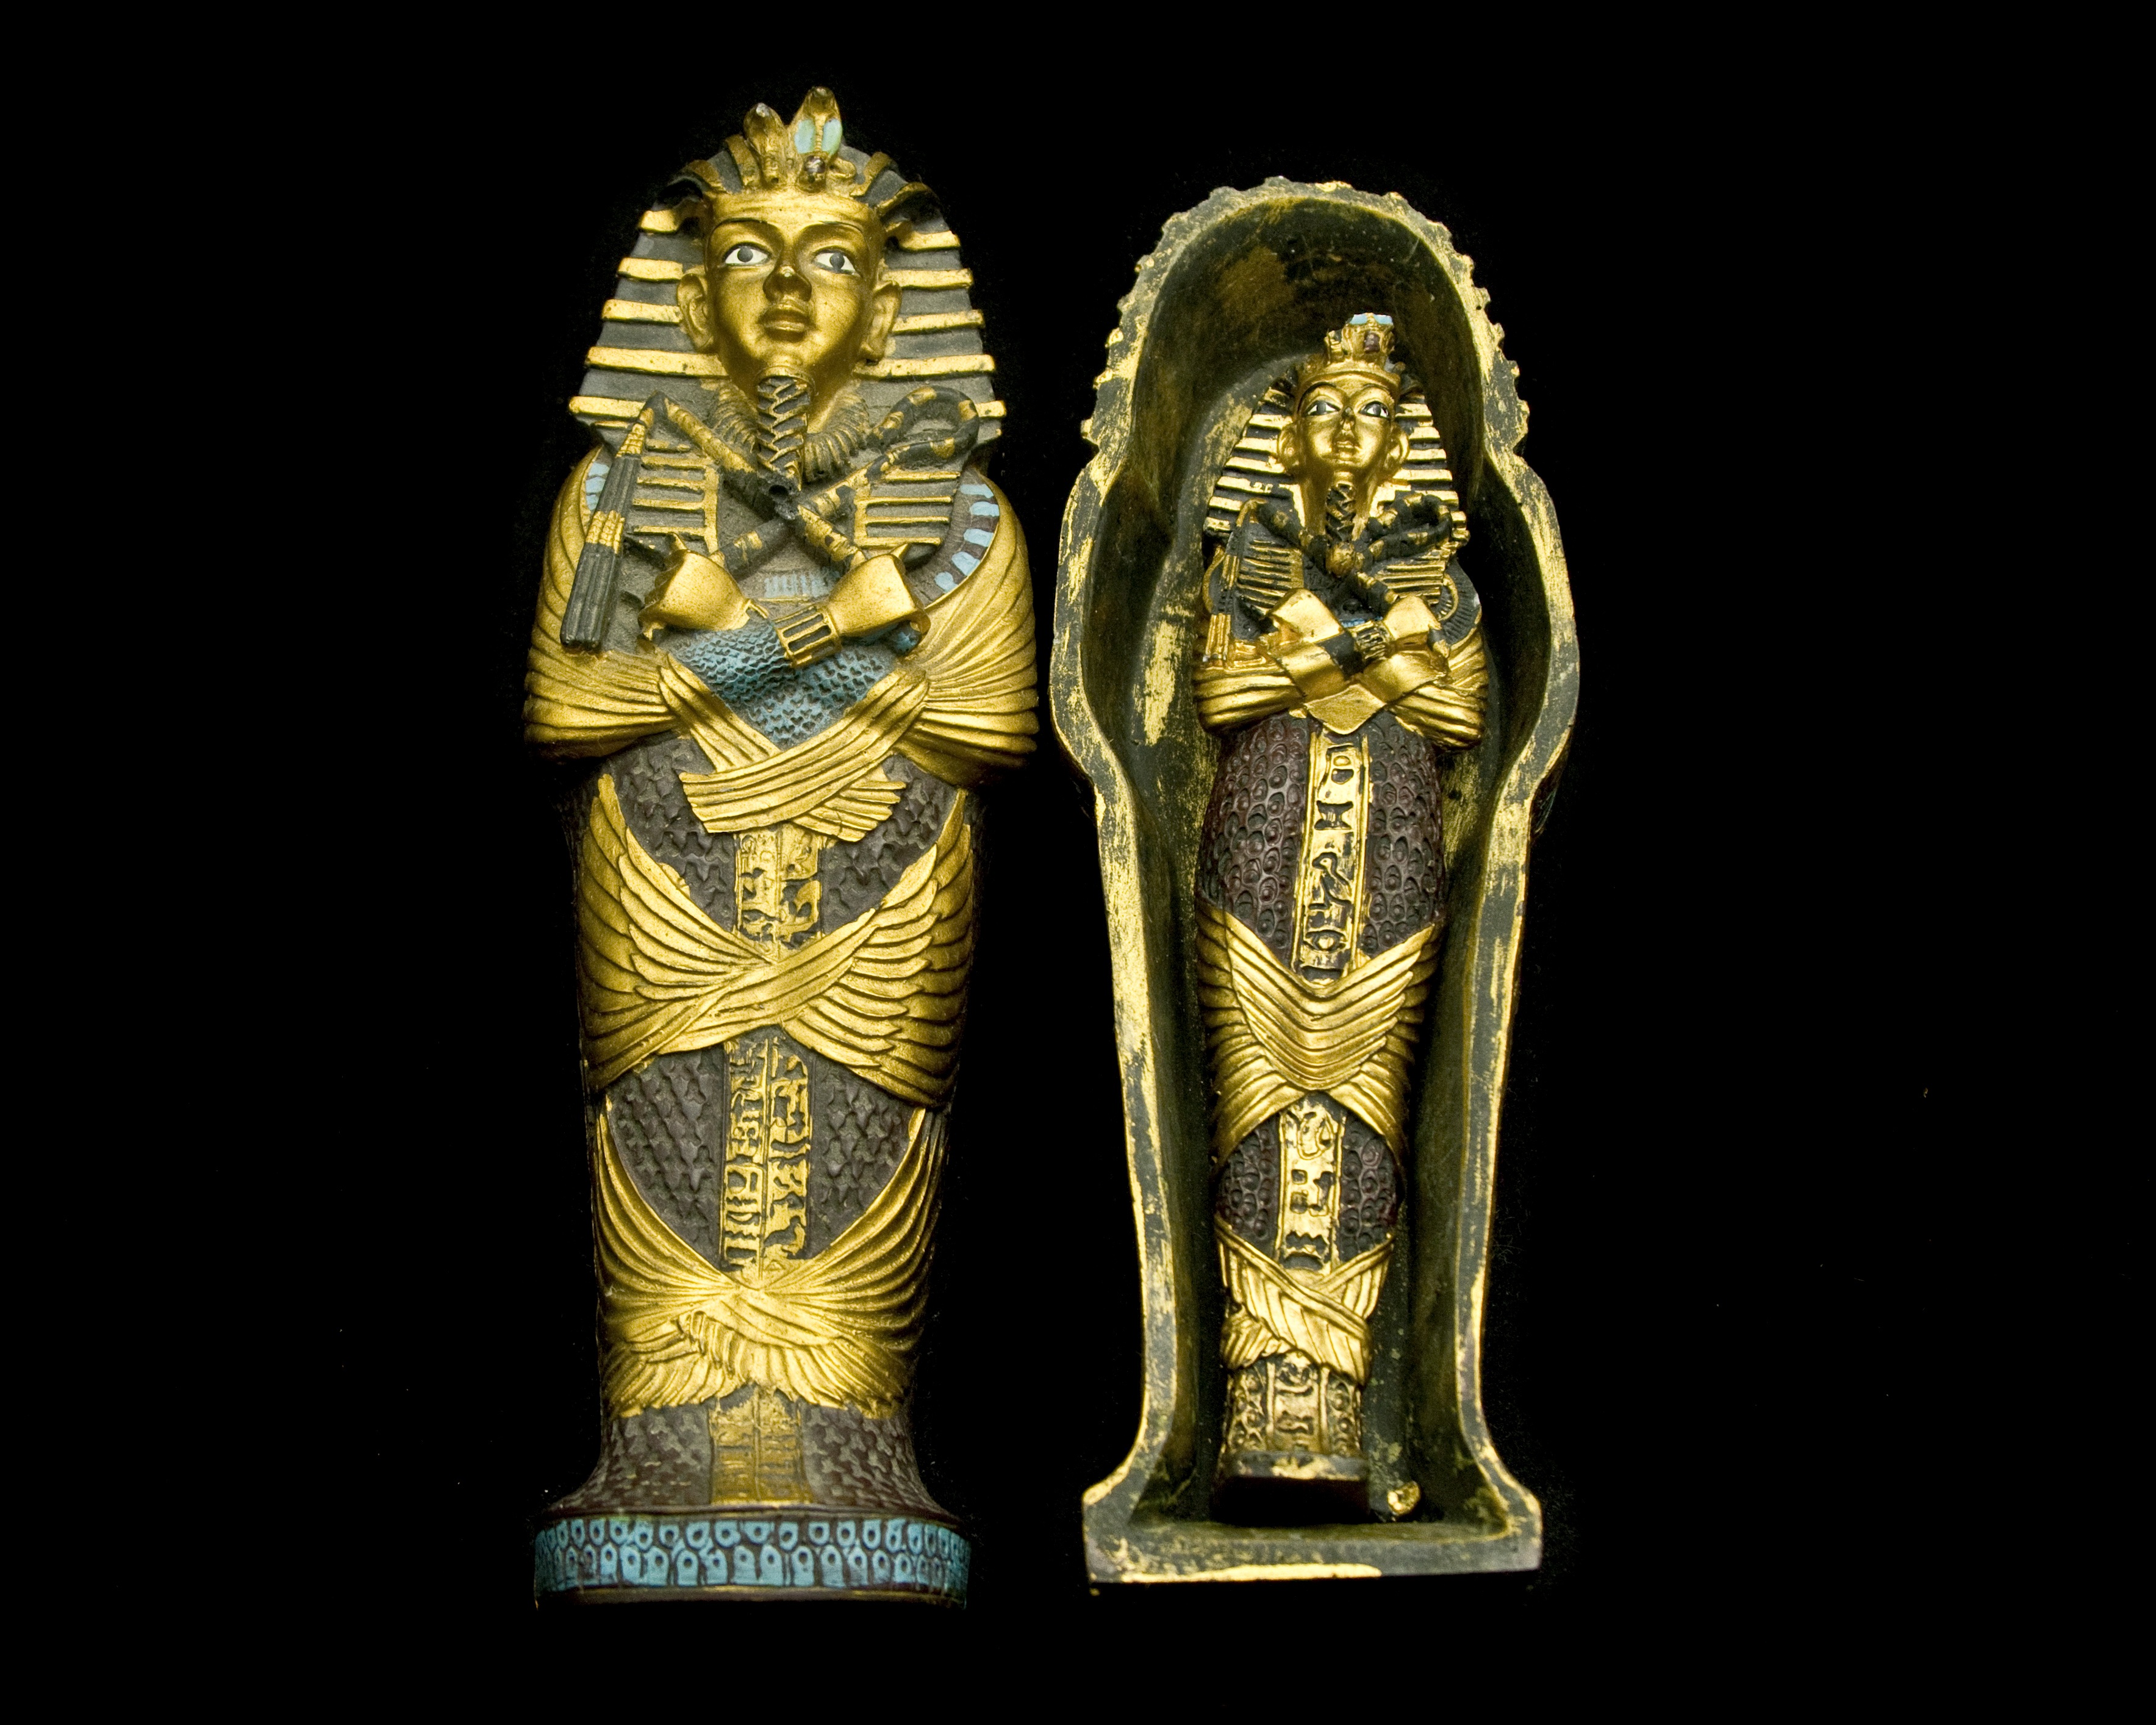
isolated, monument, statue, golden, metal, ancient, blue, egypt, sculpture, art, king, mysterious, gold, history, historical, tomb, carving, trophy, treasure, egyptian, pharaoh, mummy, sarcophagus, tut, tut ench amun